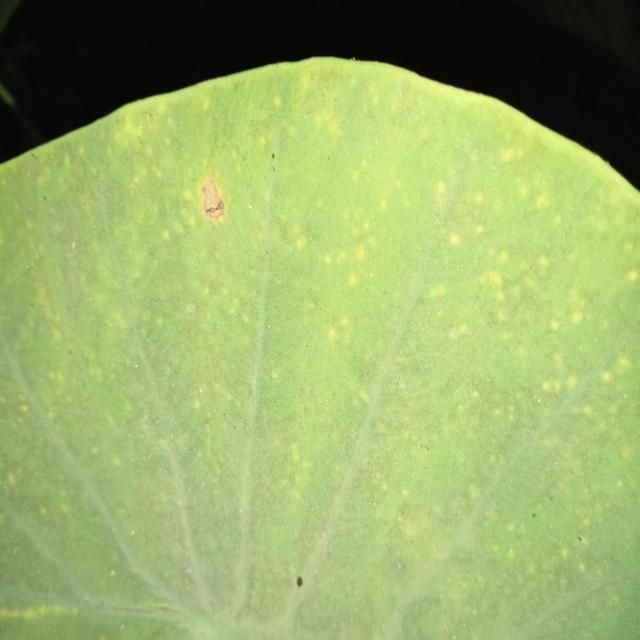
Label: Mid_Blight